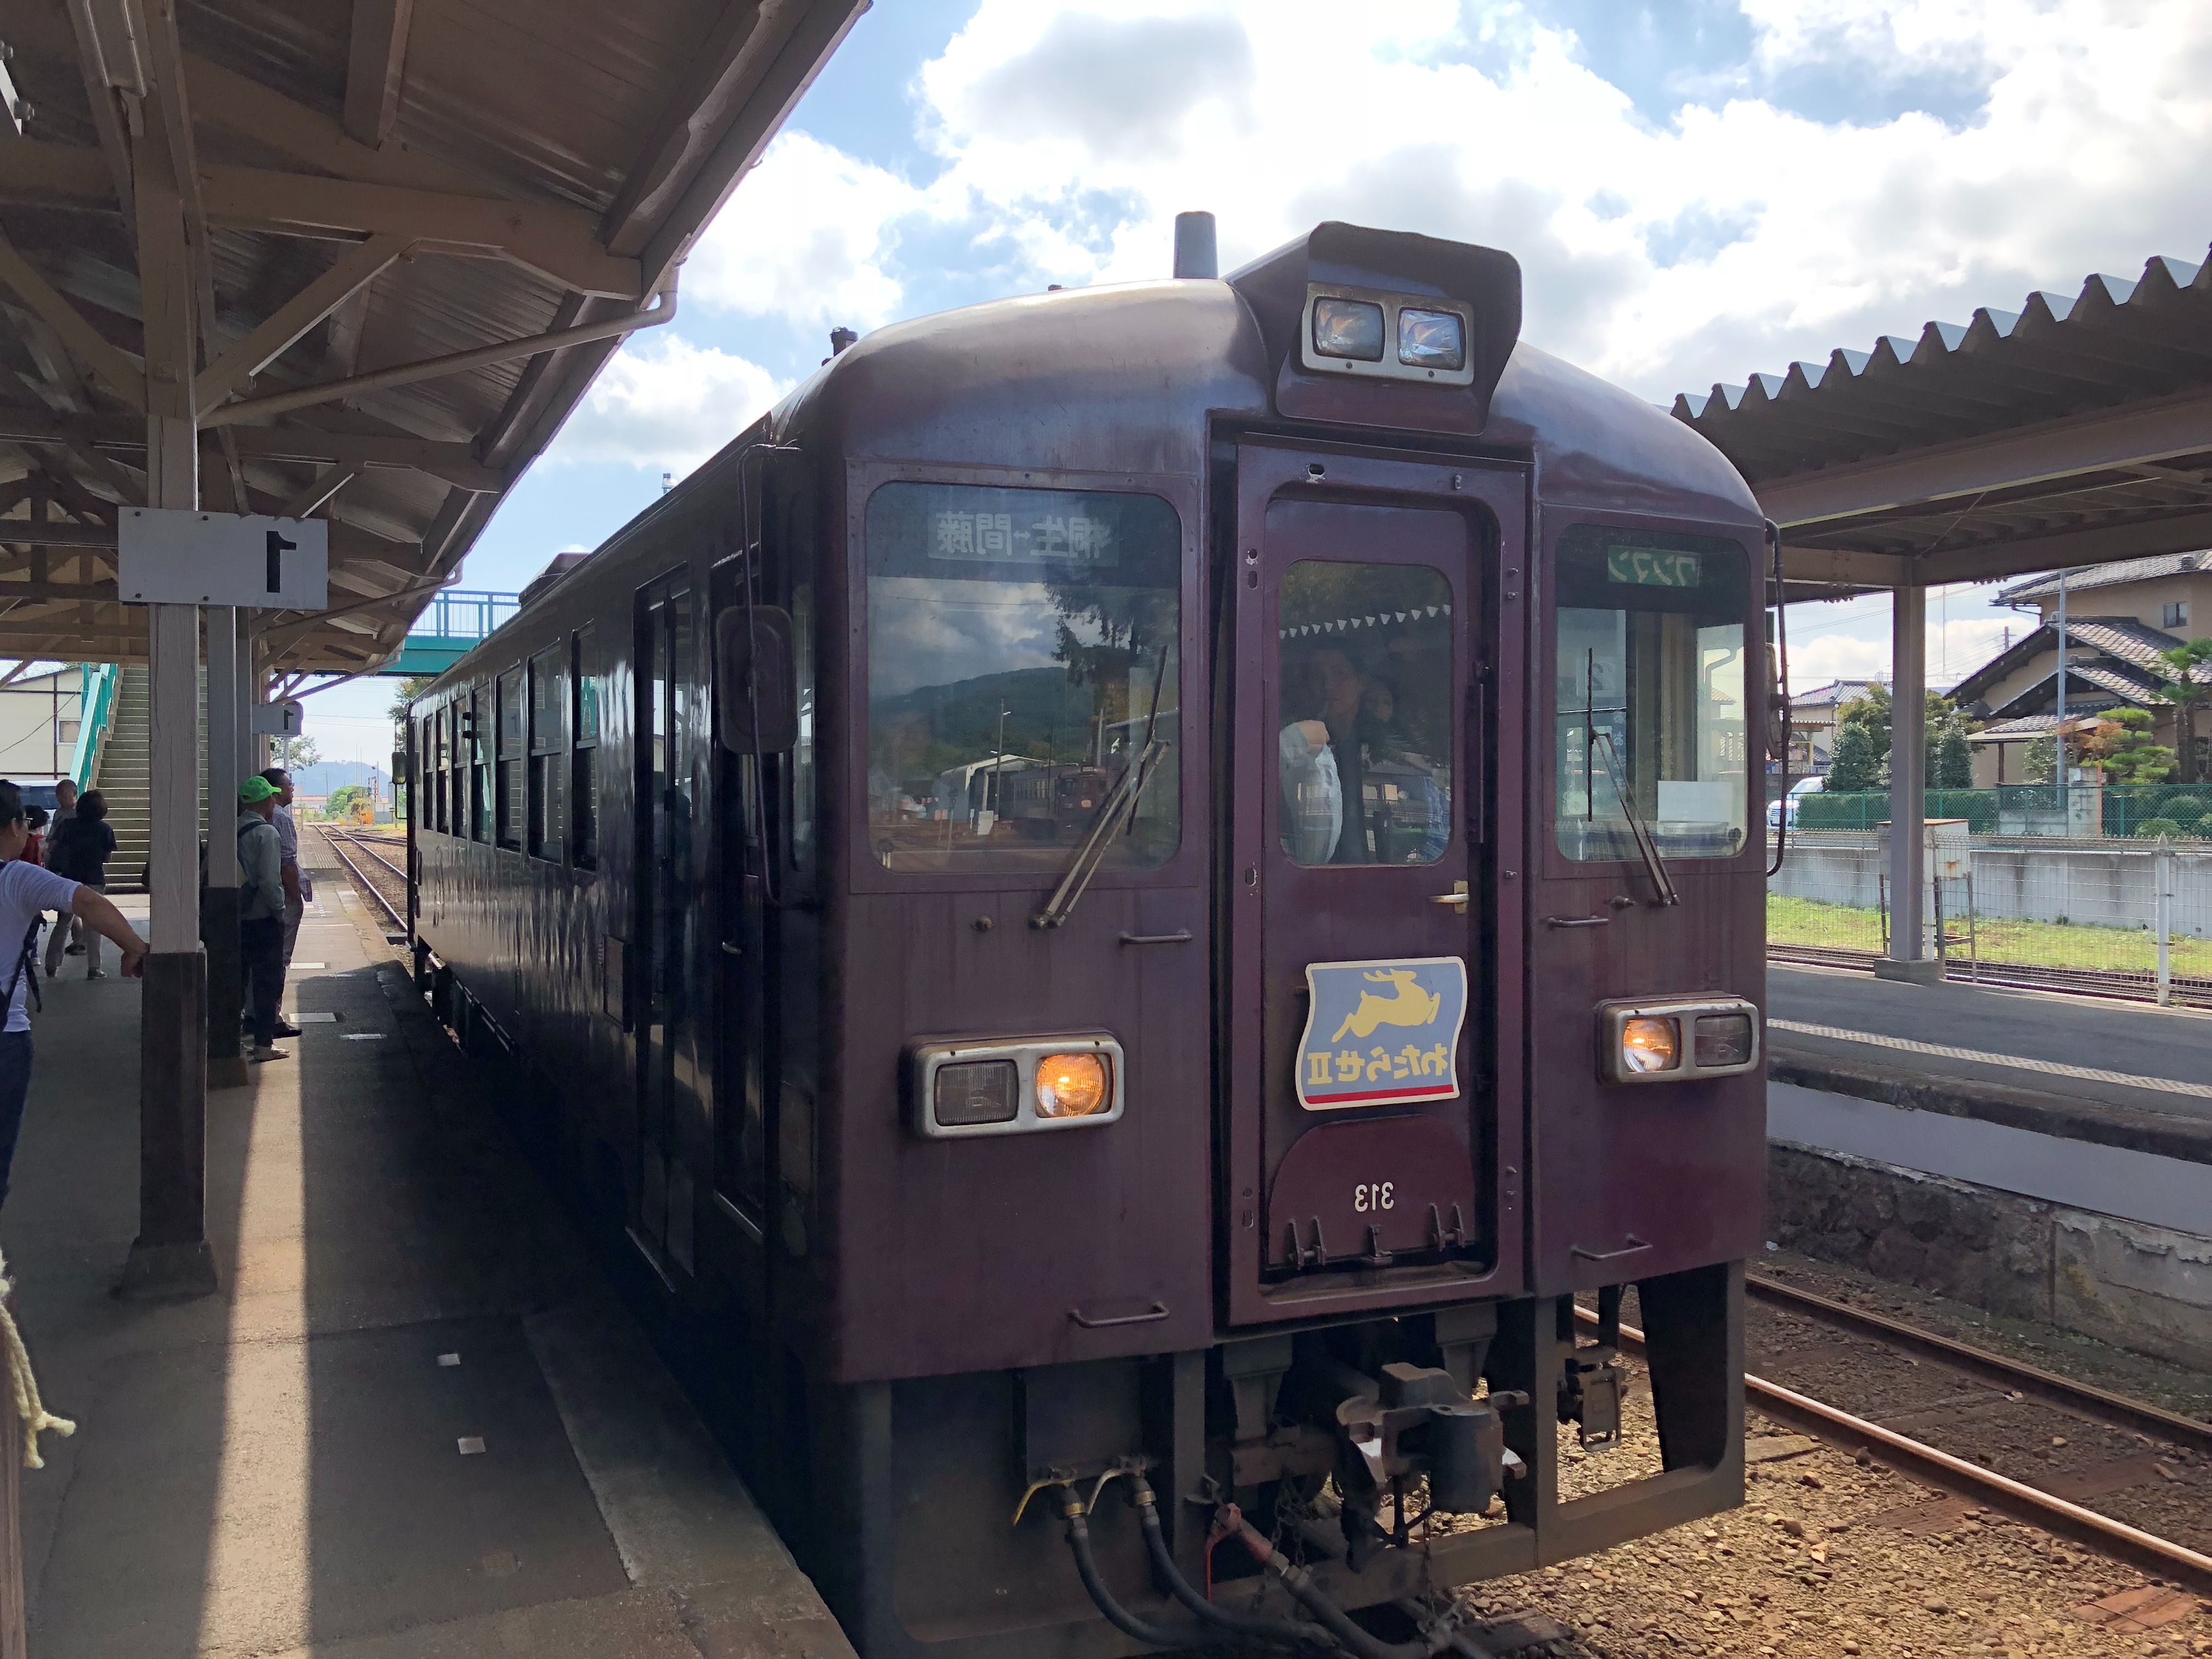
Vehicle type: Trains